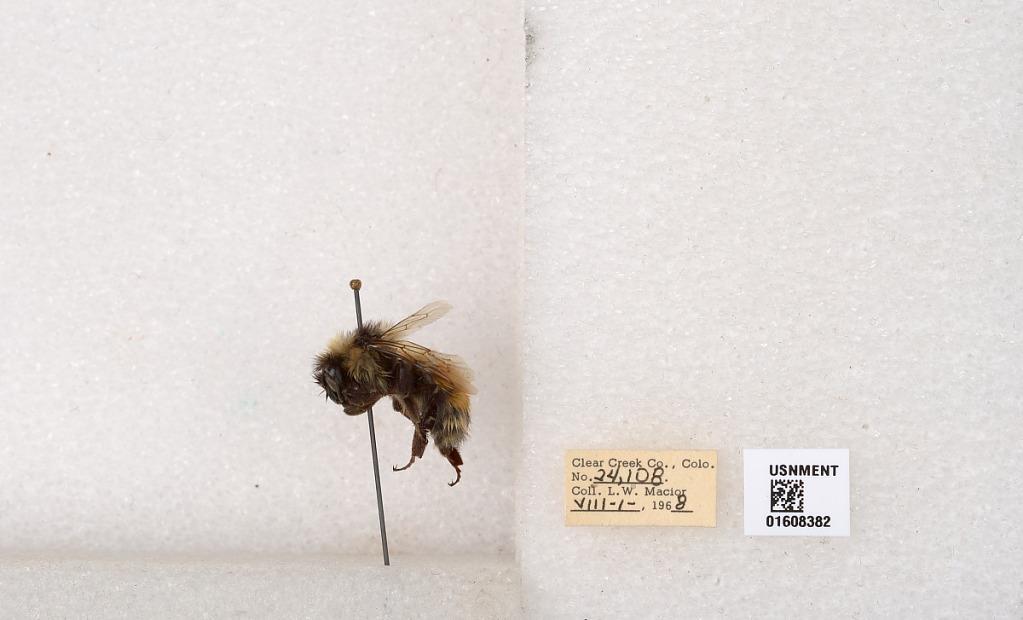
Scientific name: Bombus (Pyrobombus) sylvicola Kirby
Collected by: L. Macior
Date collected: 1968-8-1
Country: United States
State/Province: Colorado
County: Clear Creek
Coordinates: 39.6891, -105.644